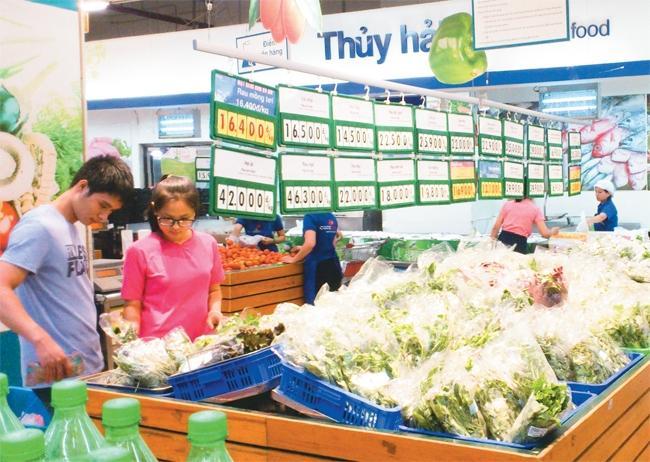
có một nam thanh niên và một cô gái mặc áo hồng đang đứng bên quầy rau củ